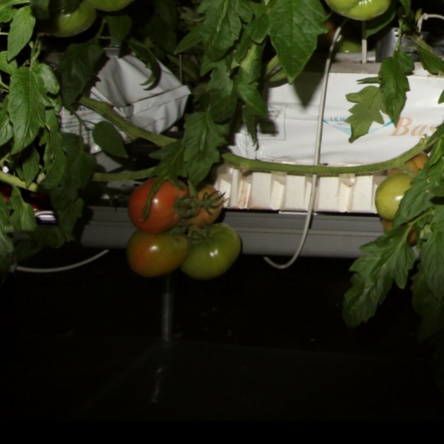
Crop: tomato